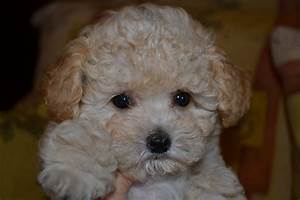
Label: cane